Answer in natural language. Considering the relative positions, is brown wooden table (marked B) to the left or right of black colour television (marked C)? Choose between the following options: left or right
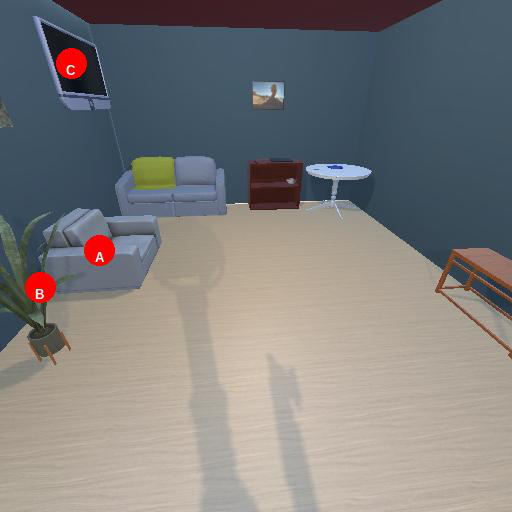
<answer>right</answer>